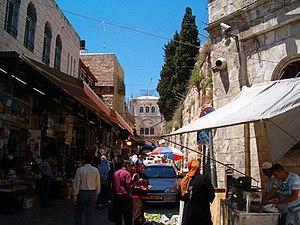
Vieille ville de Jérusalem - Quartier musulman - le souk rue Al-Wad, en direction de la porte de Damas - A droite, dans l'angle avec la Via Dolorosa, l'entrée de l'hospice autrichien. Au fond la maison de Sharon avec la grande menorah sur le toit, chevauche la rue El-Wad. Habituellement, un grand drapeau israélien est déroulé sur toute la hauteur de la façade.